Osasumwen Osaghae

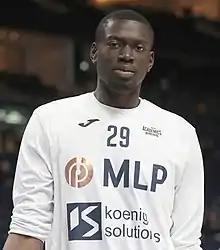
Osaghae with Heidelberg in 2022

Osasumwen Osaghae Jr. (born July 29, 1998) is an American basketball player who last played for Spirou of the BNXT League. He played college basketball for the FIU Panthers.